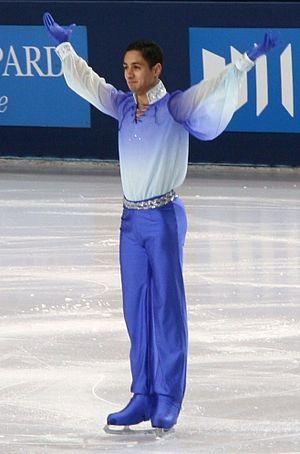
Chafik Besseghier est un patineur artistique français. Il est double champion de France.